Herbert Art Gallery and Museum

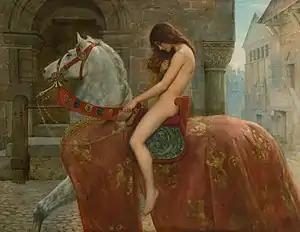
"Lady Godiva", 1897, by John Collier.

The first phase of a two-phase refurbishment was completed in 2005 with £3 million of funds from Coventry City Council, Advantage West Midlands and the European Regional Development Fund. During the refurbishment, it was considered that a painting by seventeenth-century artist Luca Giordano was too large and fragile to be moved. Instead the canvas, which has been with The Herbert since the 1960s and described as one of the museum's most prized paintings, was boarded up in 2005 and uncovered three years later in time for the opening.